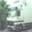
Label: truck